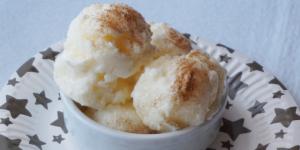
helado de leche merengada